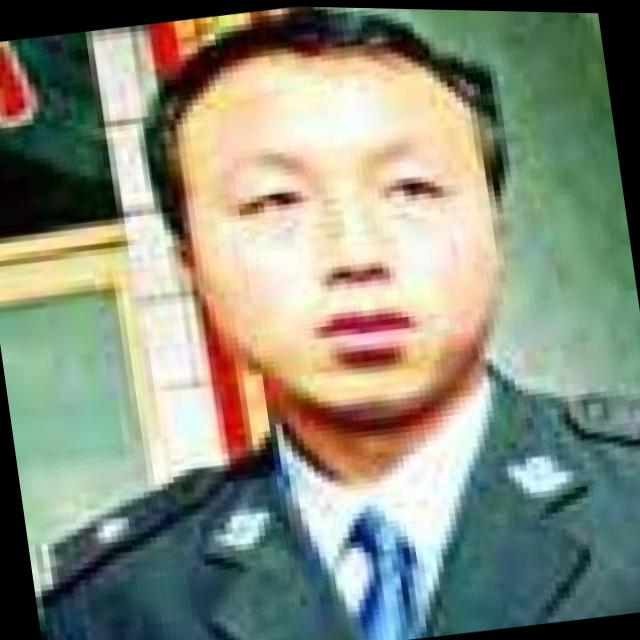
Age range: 21-44